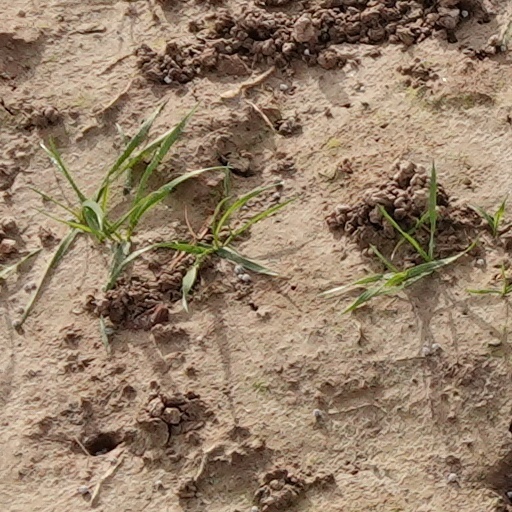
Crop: wheat